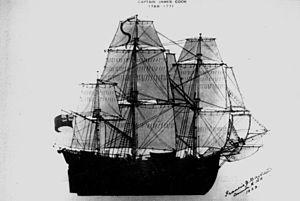
Le HMS Endeavour ou HMB Endeavour est un trois-mâts carré britannique.